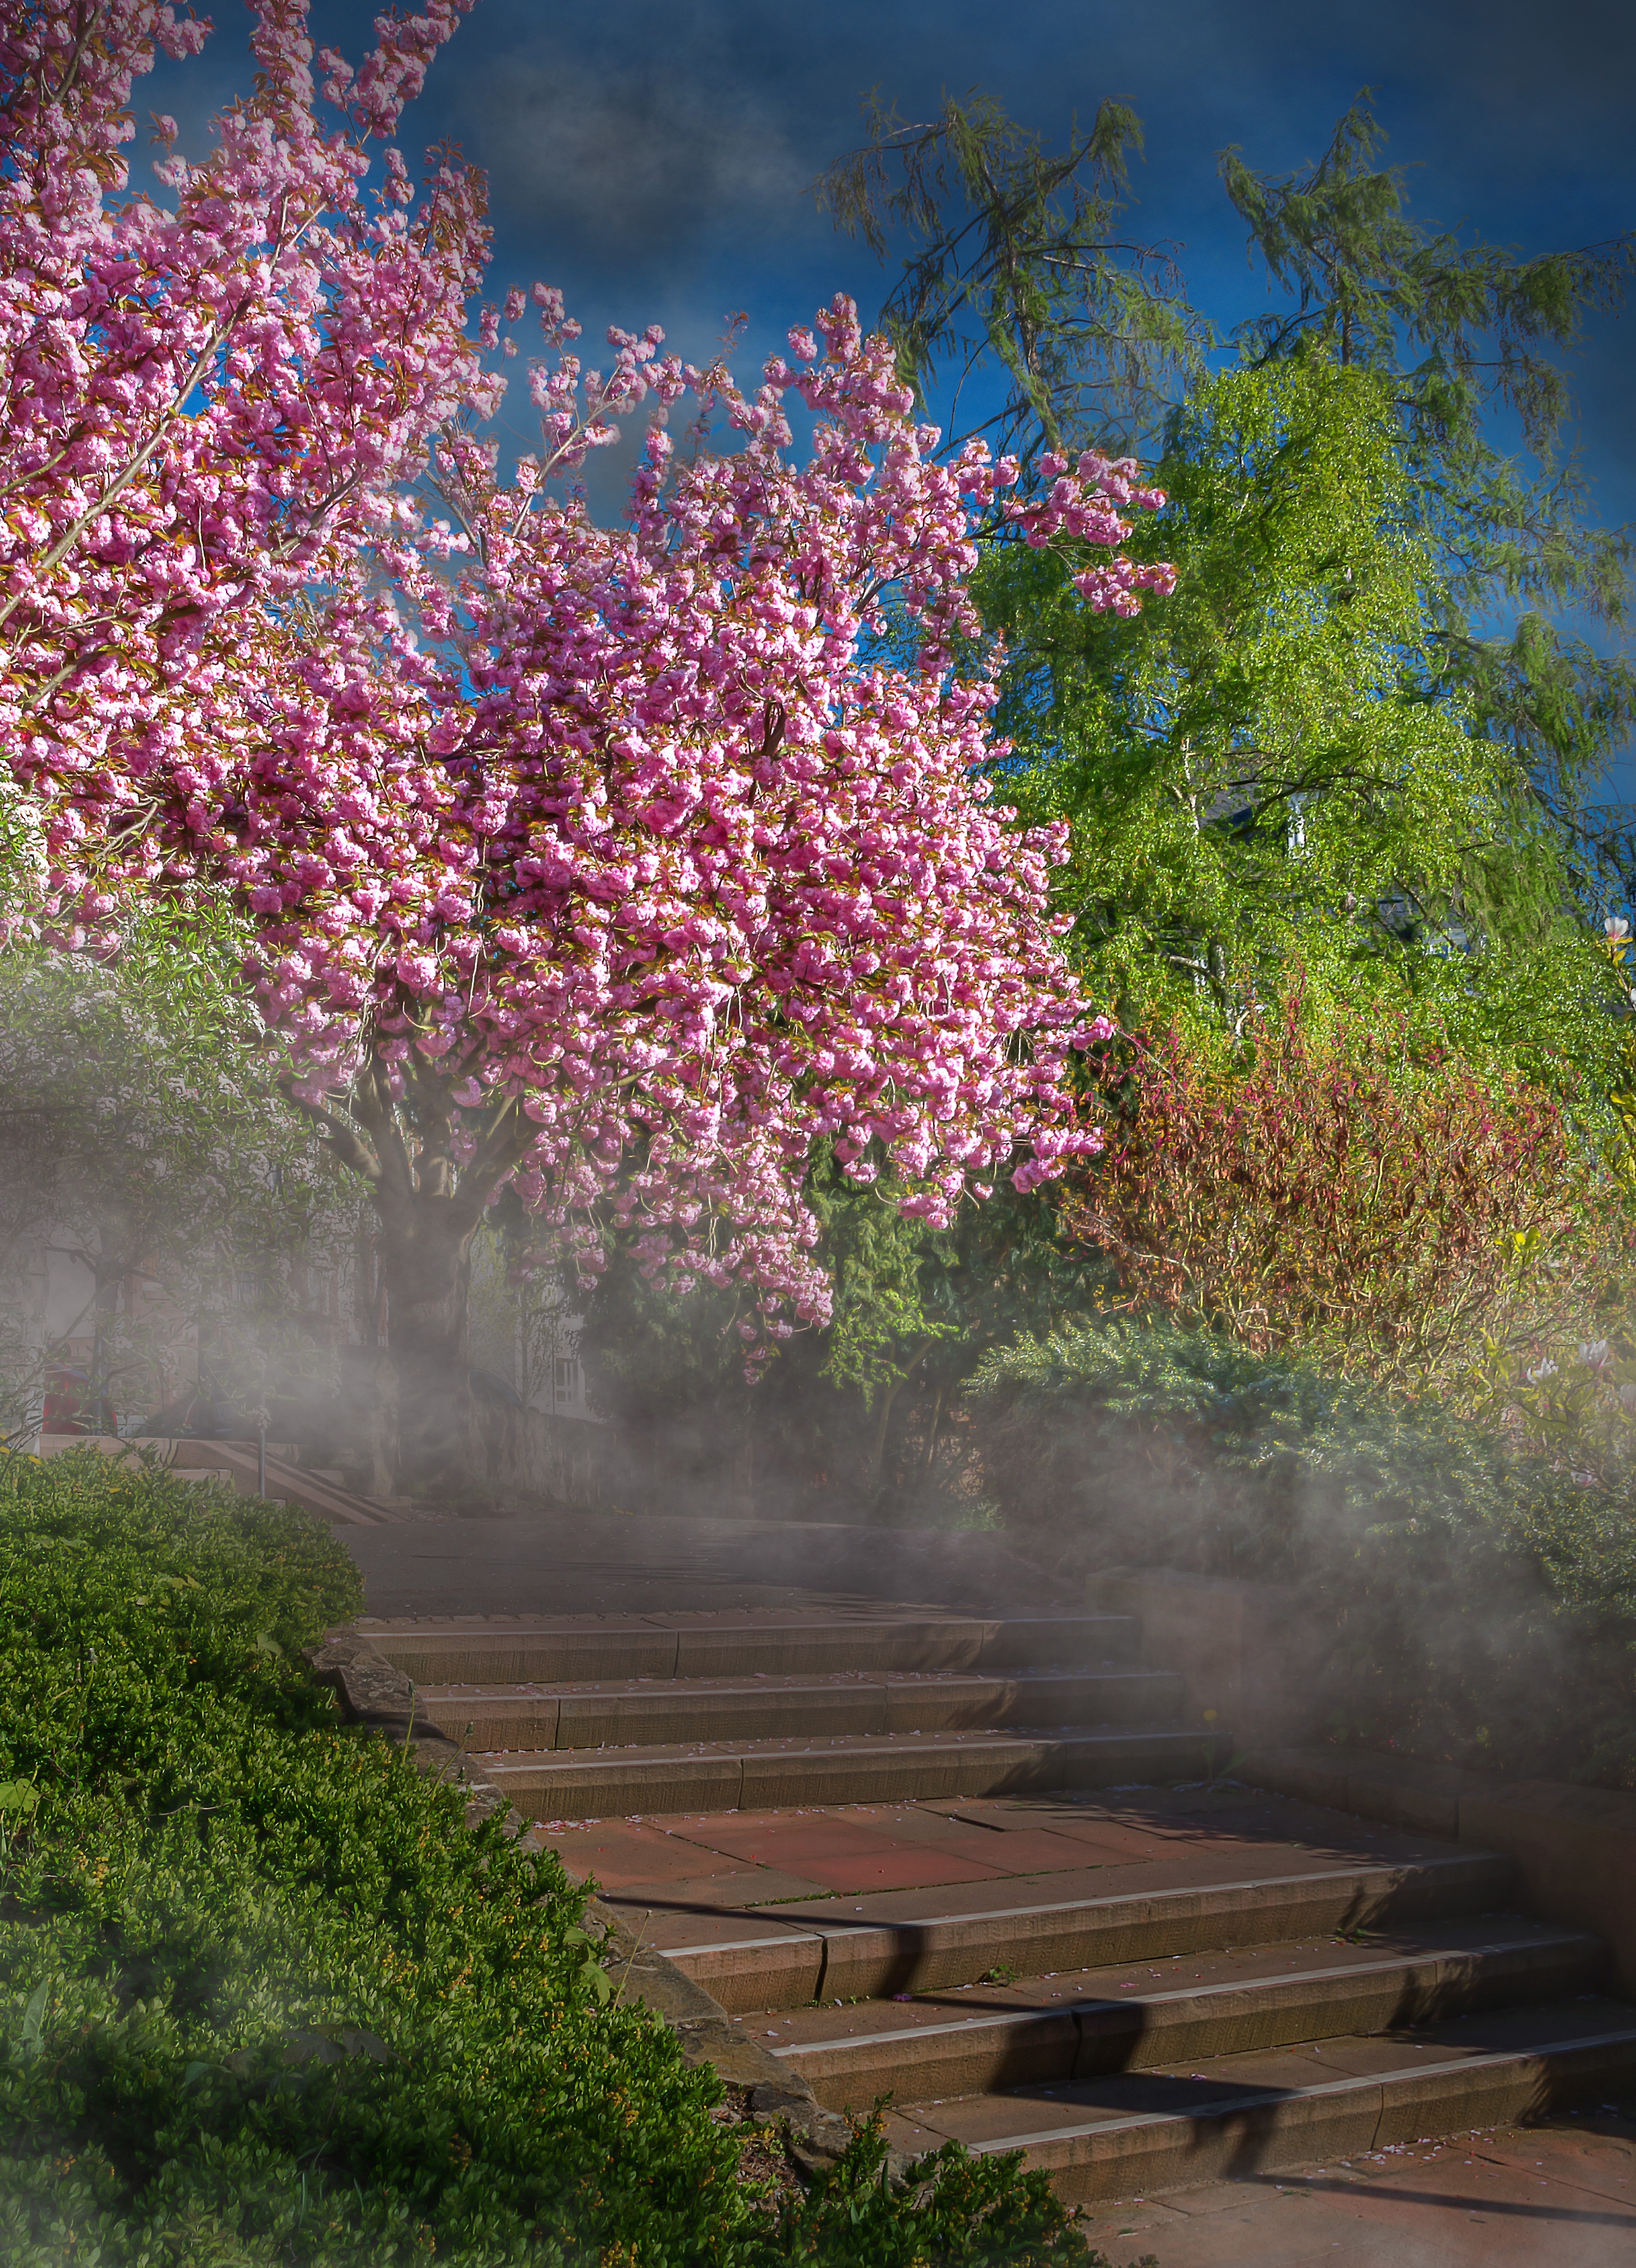
landscape, tree, nature, branch, blossom, plant, fog, sunlight, morning, leaf, flower, autumn, romantic, botany, rest, garden, flora, season, cherry blossom, trees, shrub, woodland, mood, woody plant